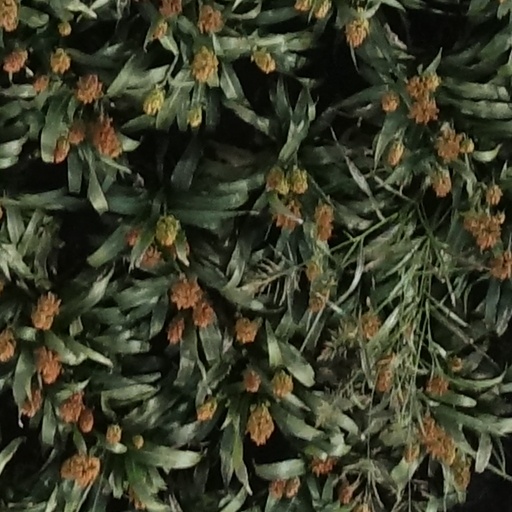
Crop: sorghum